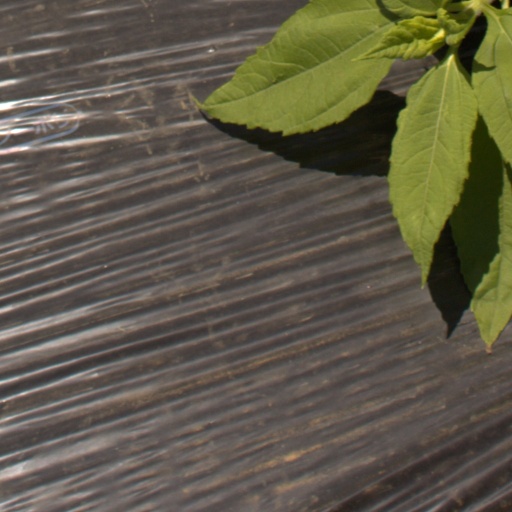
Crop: Jerusalem artichoke